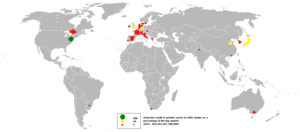
Un crédit est une mise à disposition d'argent sous forme de prêt, consentie par un créancier à un débiteur. Pour le créancier, l'opération donne naissance à une créance sur l'emprunteur, en vertu de laquelle il pourra obtenir remboursement des fonds et paiement d'une rémunération selon un échéancier prévu. Pour l'emprunteur, qu'il s'agisse d'une entreprise ou d'un particulier, le crédit consacre l'existence d'une dette et ouvre la mise à disposition d'une ressource financière à caractère temporaire.